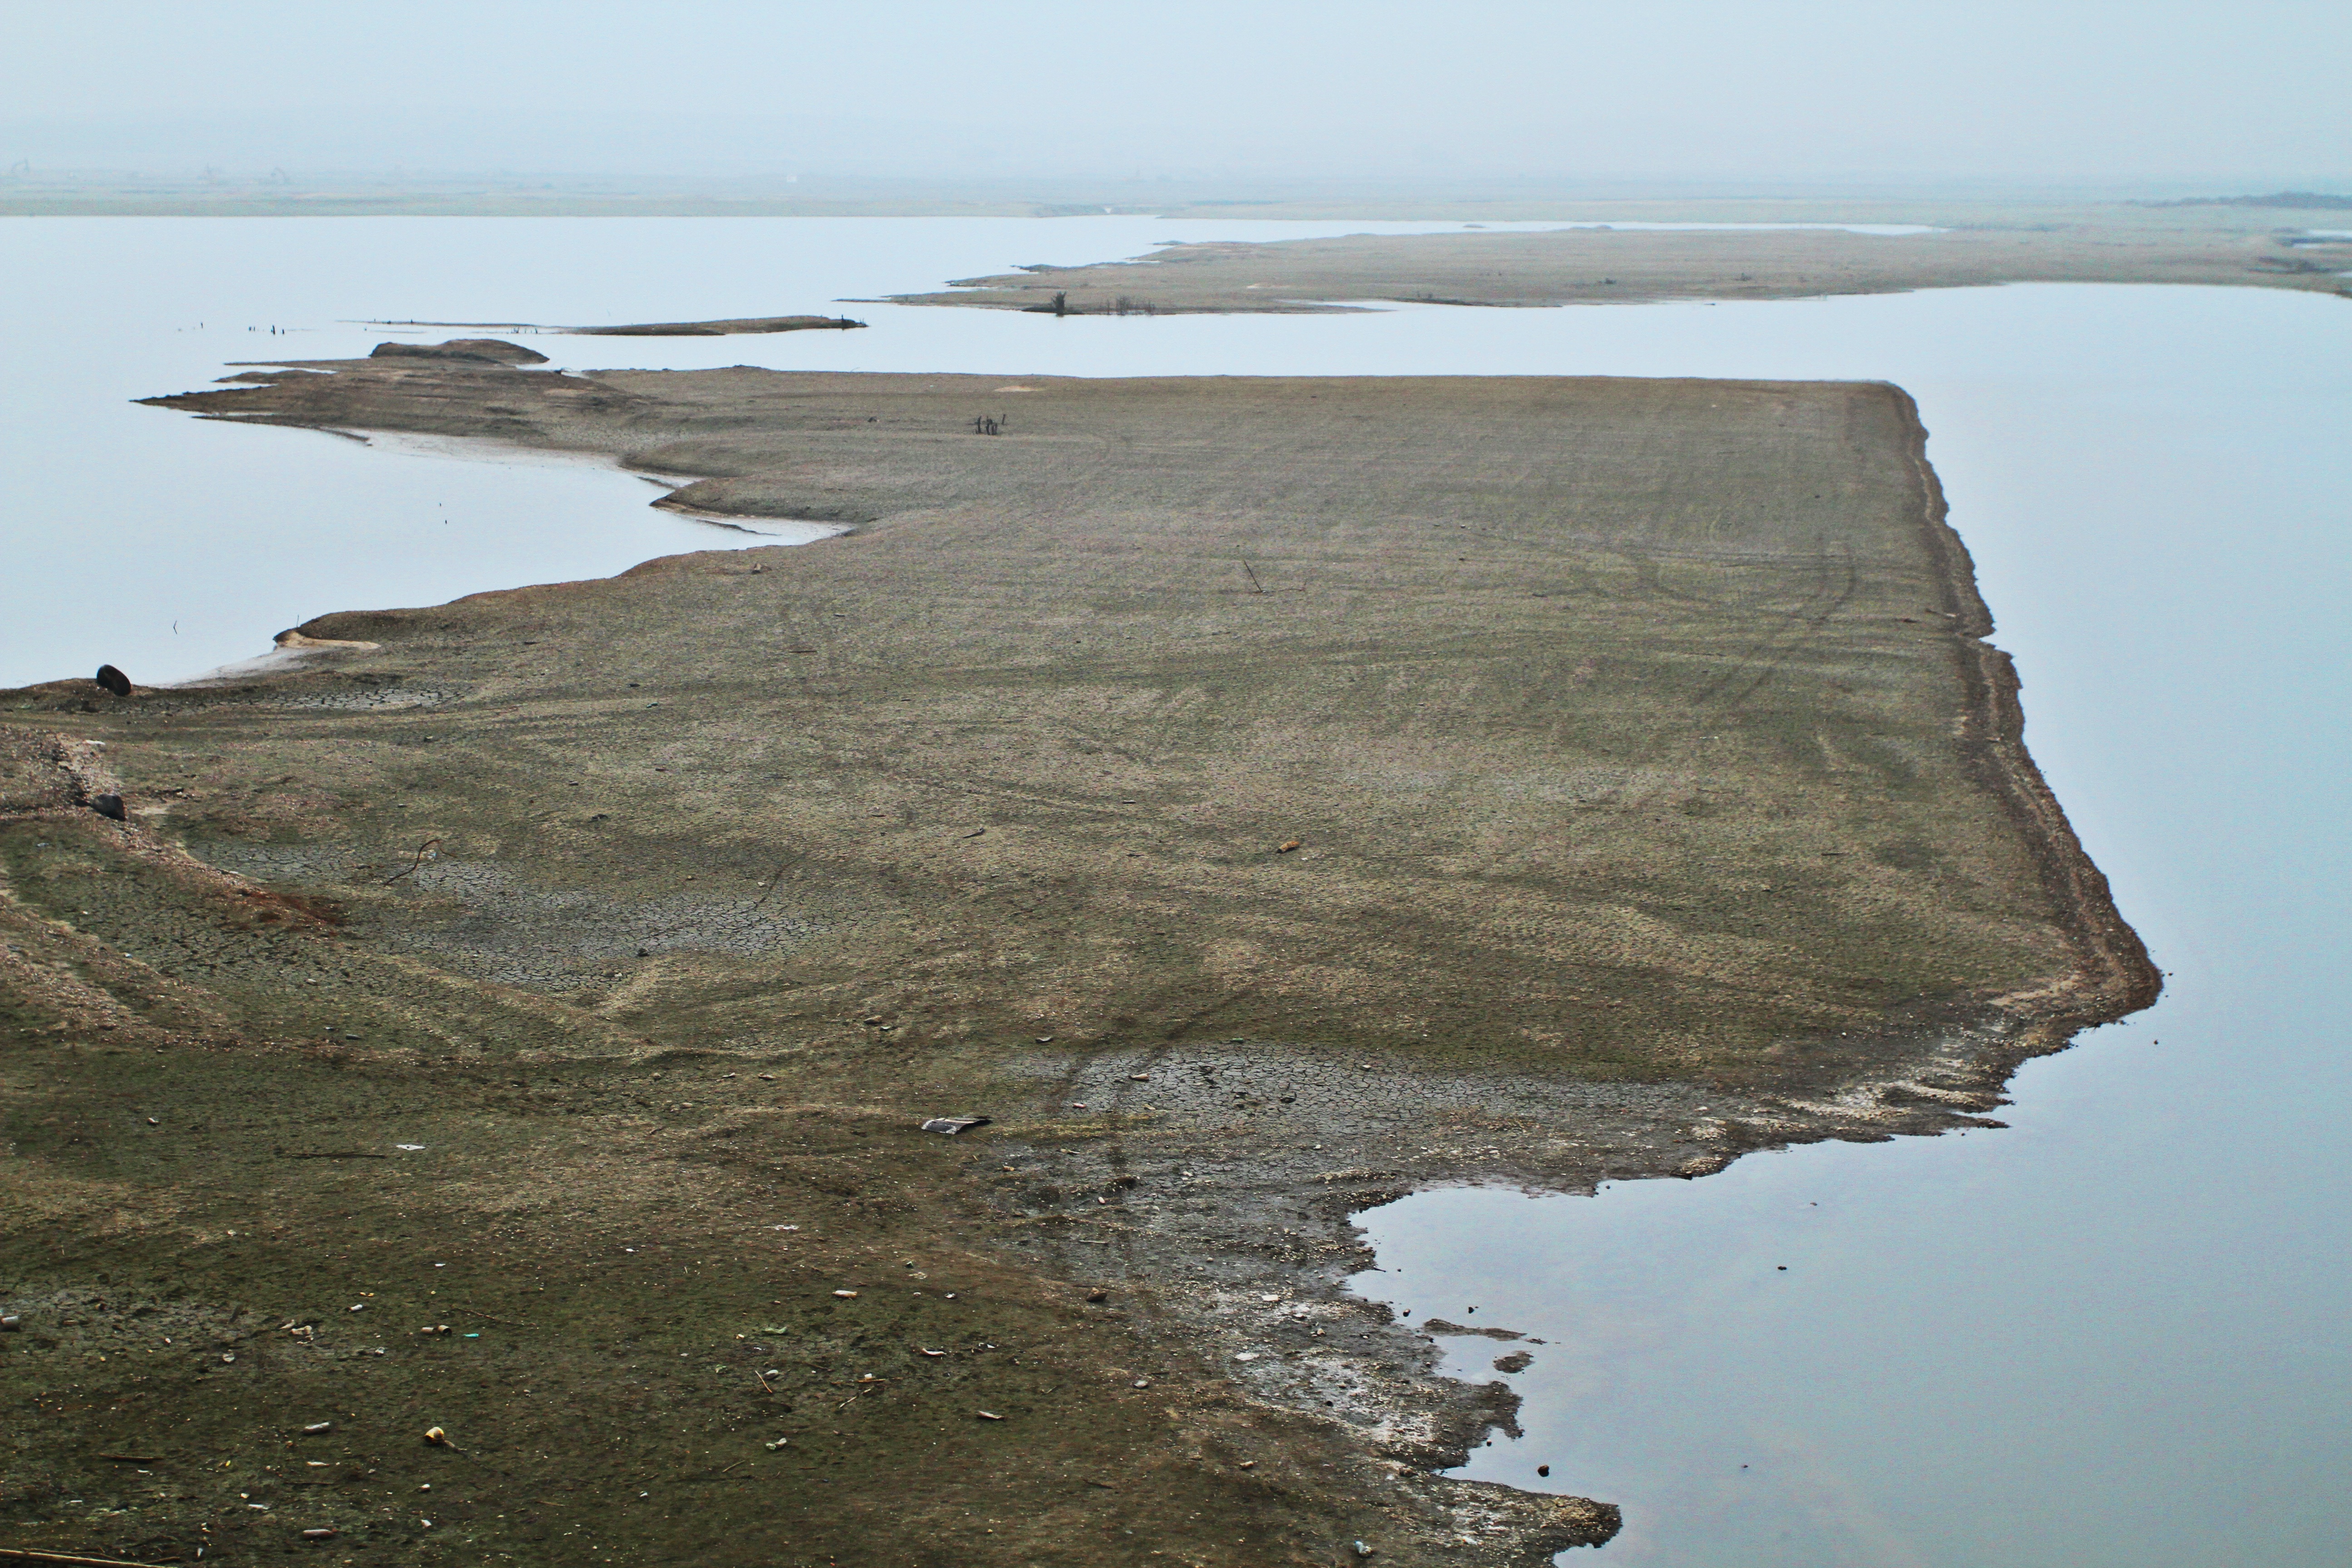
beach, sea, coast, water, ocean, marsh, shore, lake, cliff, cove, reflection, bay, reservoir, terrain, body of water, geology, wetland, channel, habitat, loch, estuary, cape, landform, aerial photography, mudflat, natural environment, geographical feature